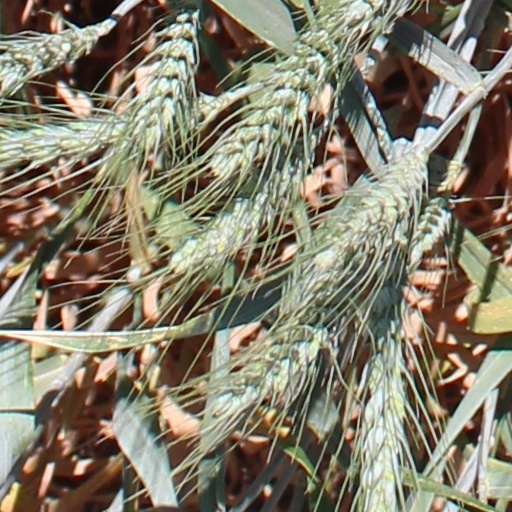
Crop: wheat